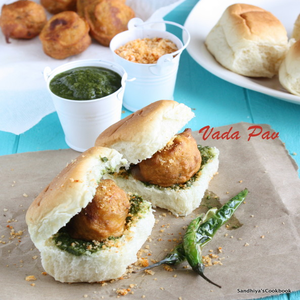
Dish: vadapav